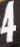
Number: 4